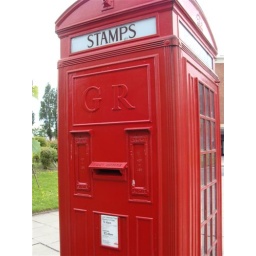
Rare telephone box in Warrington.